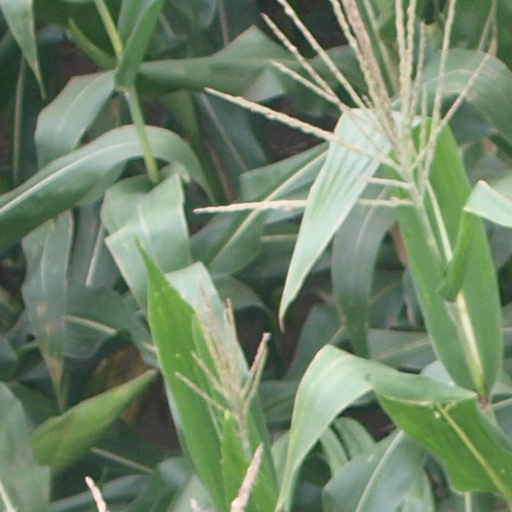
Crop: maize; corn